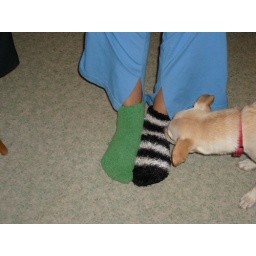
cat in the hat socks